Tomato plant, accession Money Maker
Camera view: bottom (45 deg); turntable rotation: 0 degrees
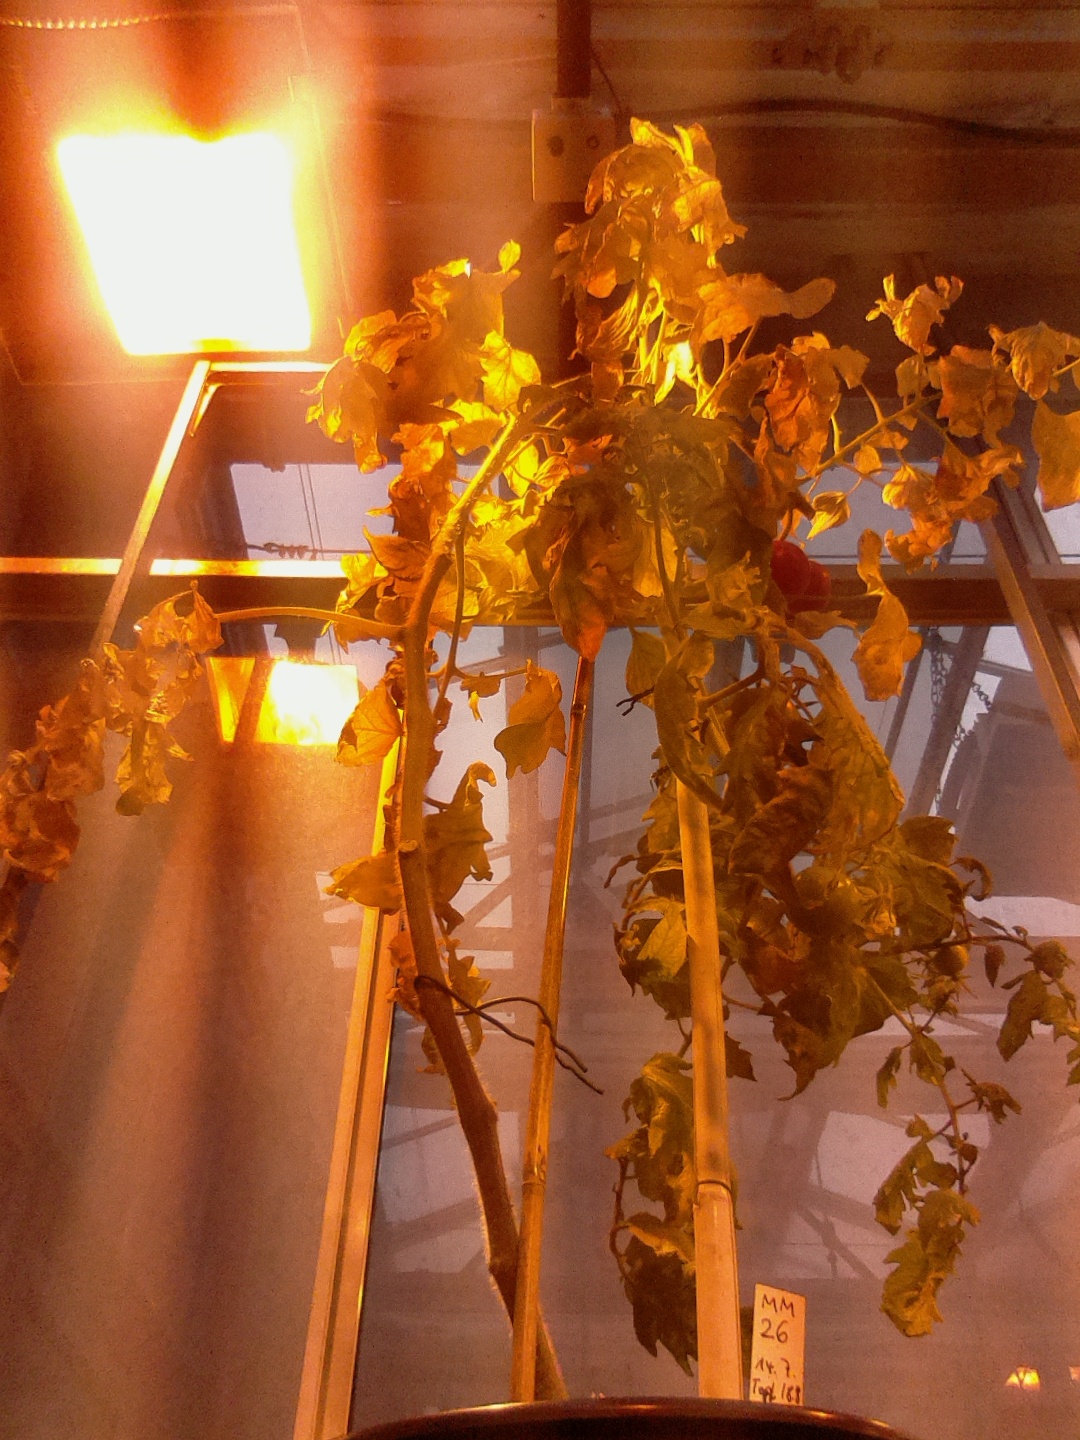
BBCH growth stage 86: 60%-70% of fruits show typical fully ripe color